Medaw Shwezaga

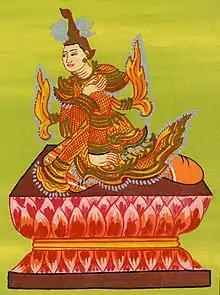
Medaw Shwezaga Nat

Medaw Shwezaga is one of the 37 "nats" in the Burmese pantheon of "nats". She was one of queens consort of the King Uzana II of Pagan, the last "king" of the Pagan dynasty. The mother of Shwe Sitthin, she died of heartbreak over the sorrowful plight of her son. She is portrayed sitting on a pedestal with her right hand on her bosom and her left hand resting on her lap.